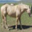
Label: horse